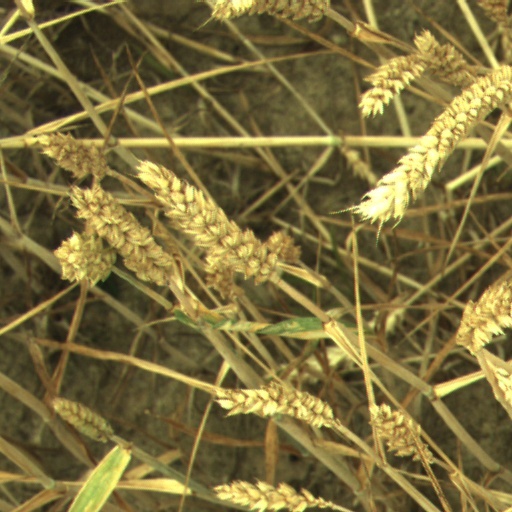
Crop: wheat